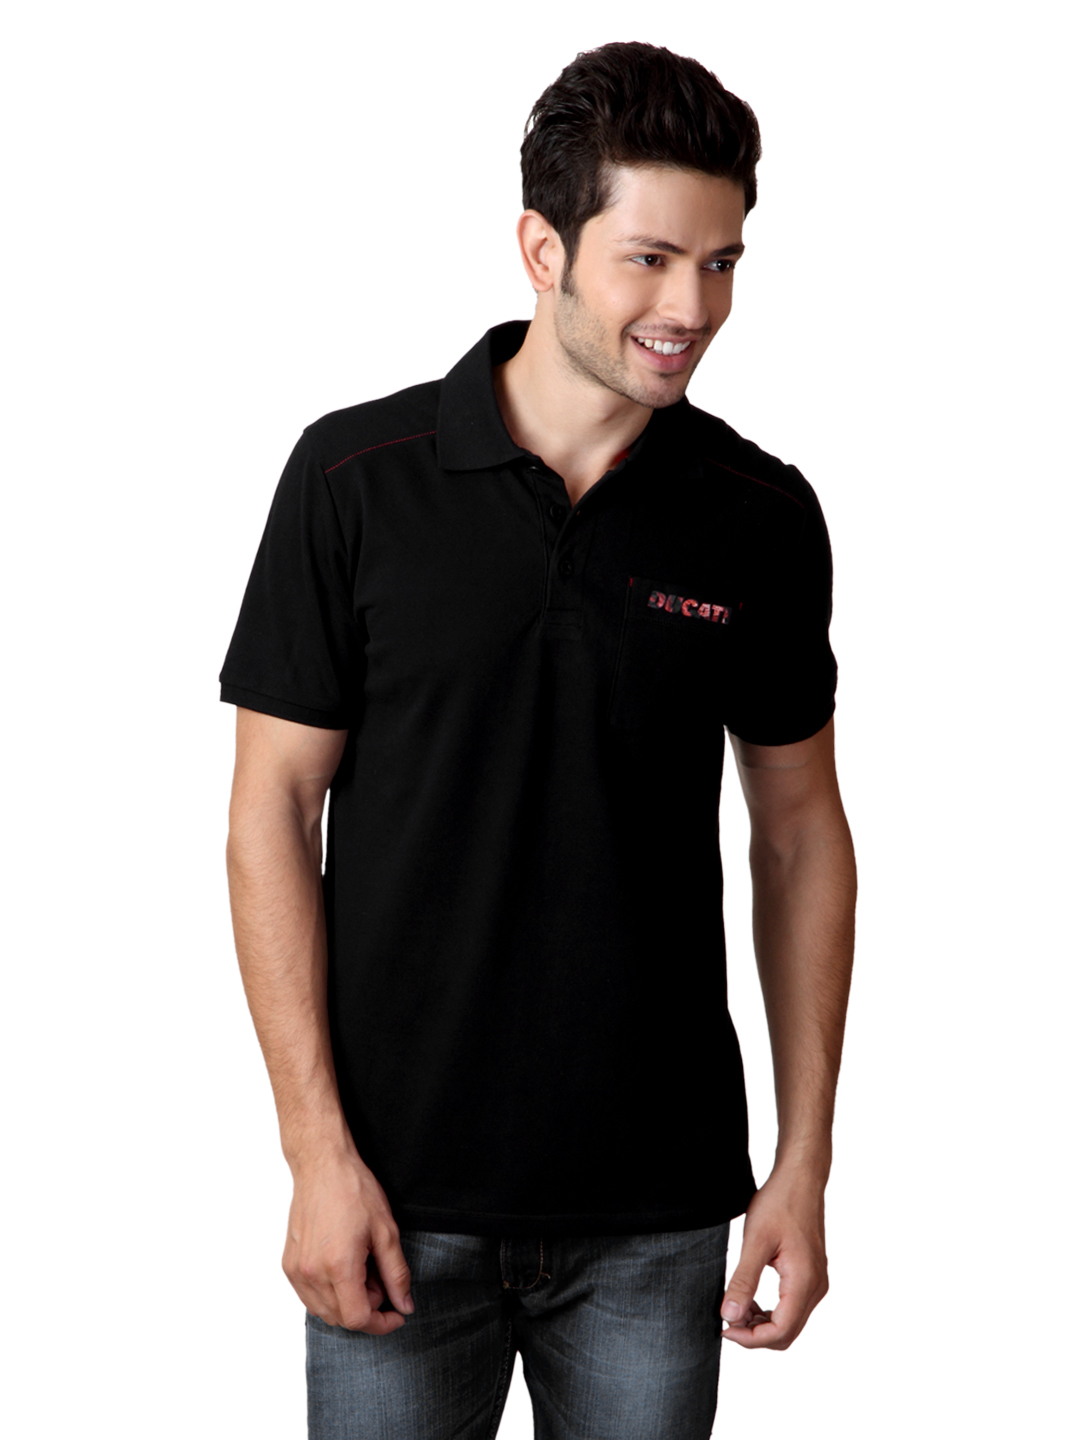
Puma Men Black Ducati T-shirt
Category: Apparel / Topwear / Tshirts
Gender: Men
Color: Black
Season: Summer 2012
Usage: Casual